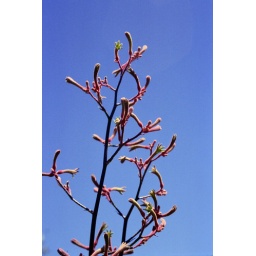
Kangaroo Paw from the botanical Gardens in Adelaide, Australia. I really liked the contrast of the pink against the clear blue sky.